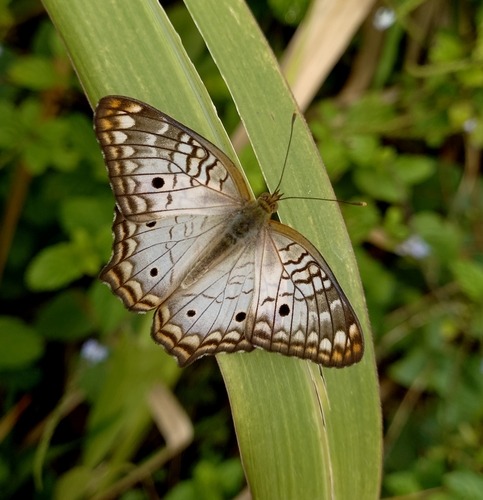
Scientific name: Anartia jatrophae
Common name: White peacock
Family: Nymphalidae
Order: Lepidoptera
Pollinator type: Primary pollinator
Habitat: Gardens, parks, and open areas
Geographic range: Southern United States to Argentina
Conservation status: Least Concern